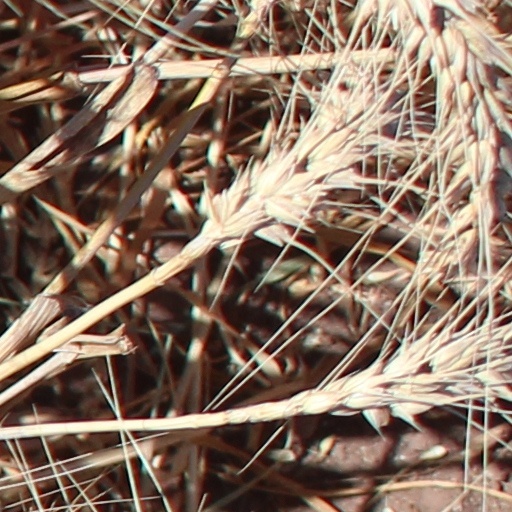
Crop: wheat